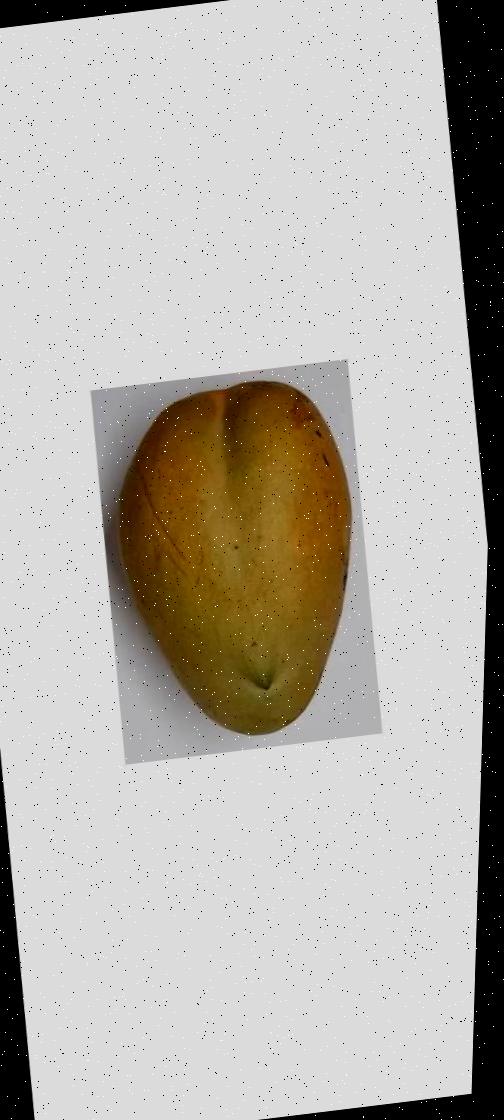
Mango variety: Bari-11